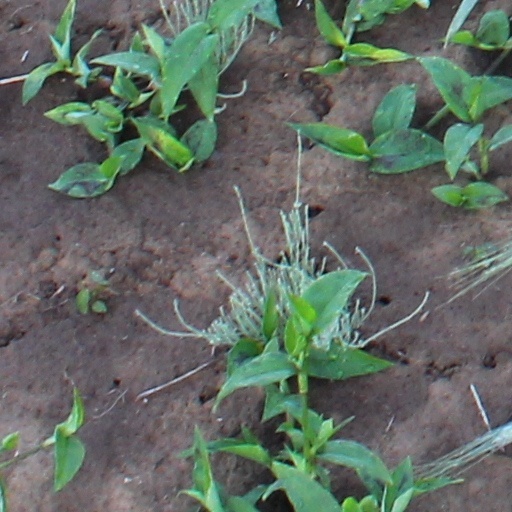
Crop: wheat